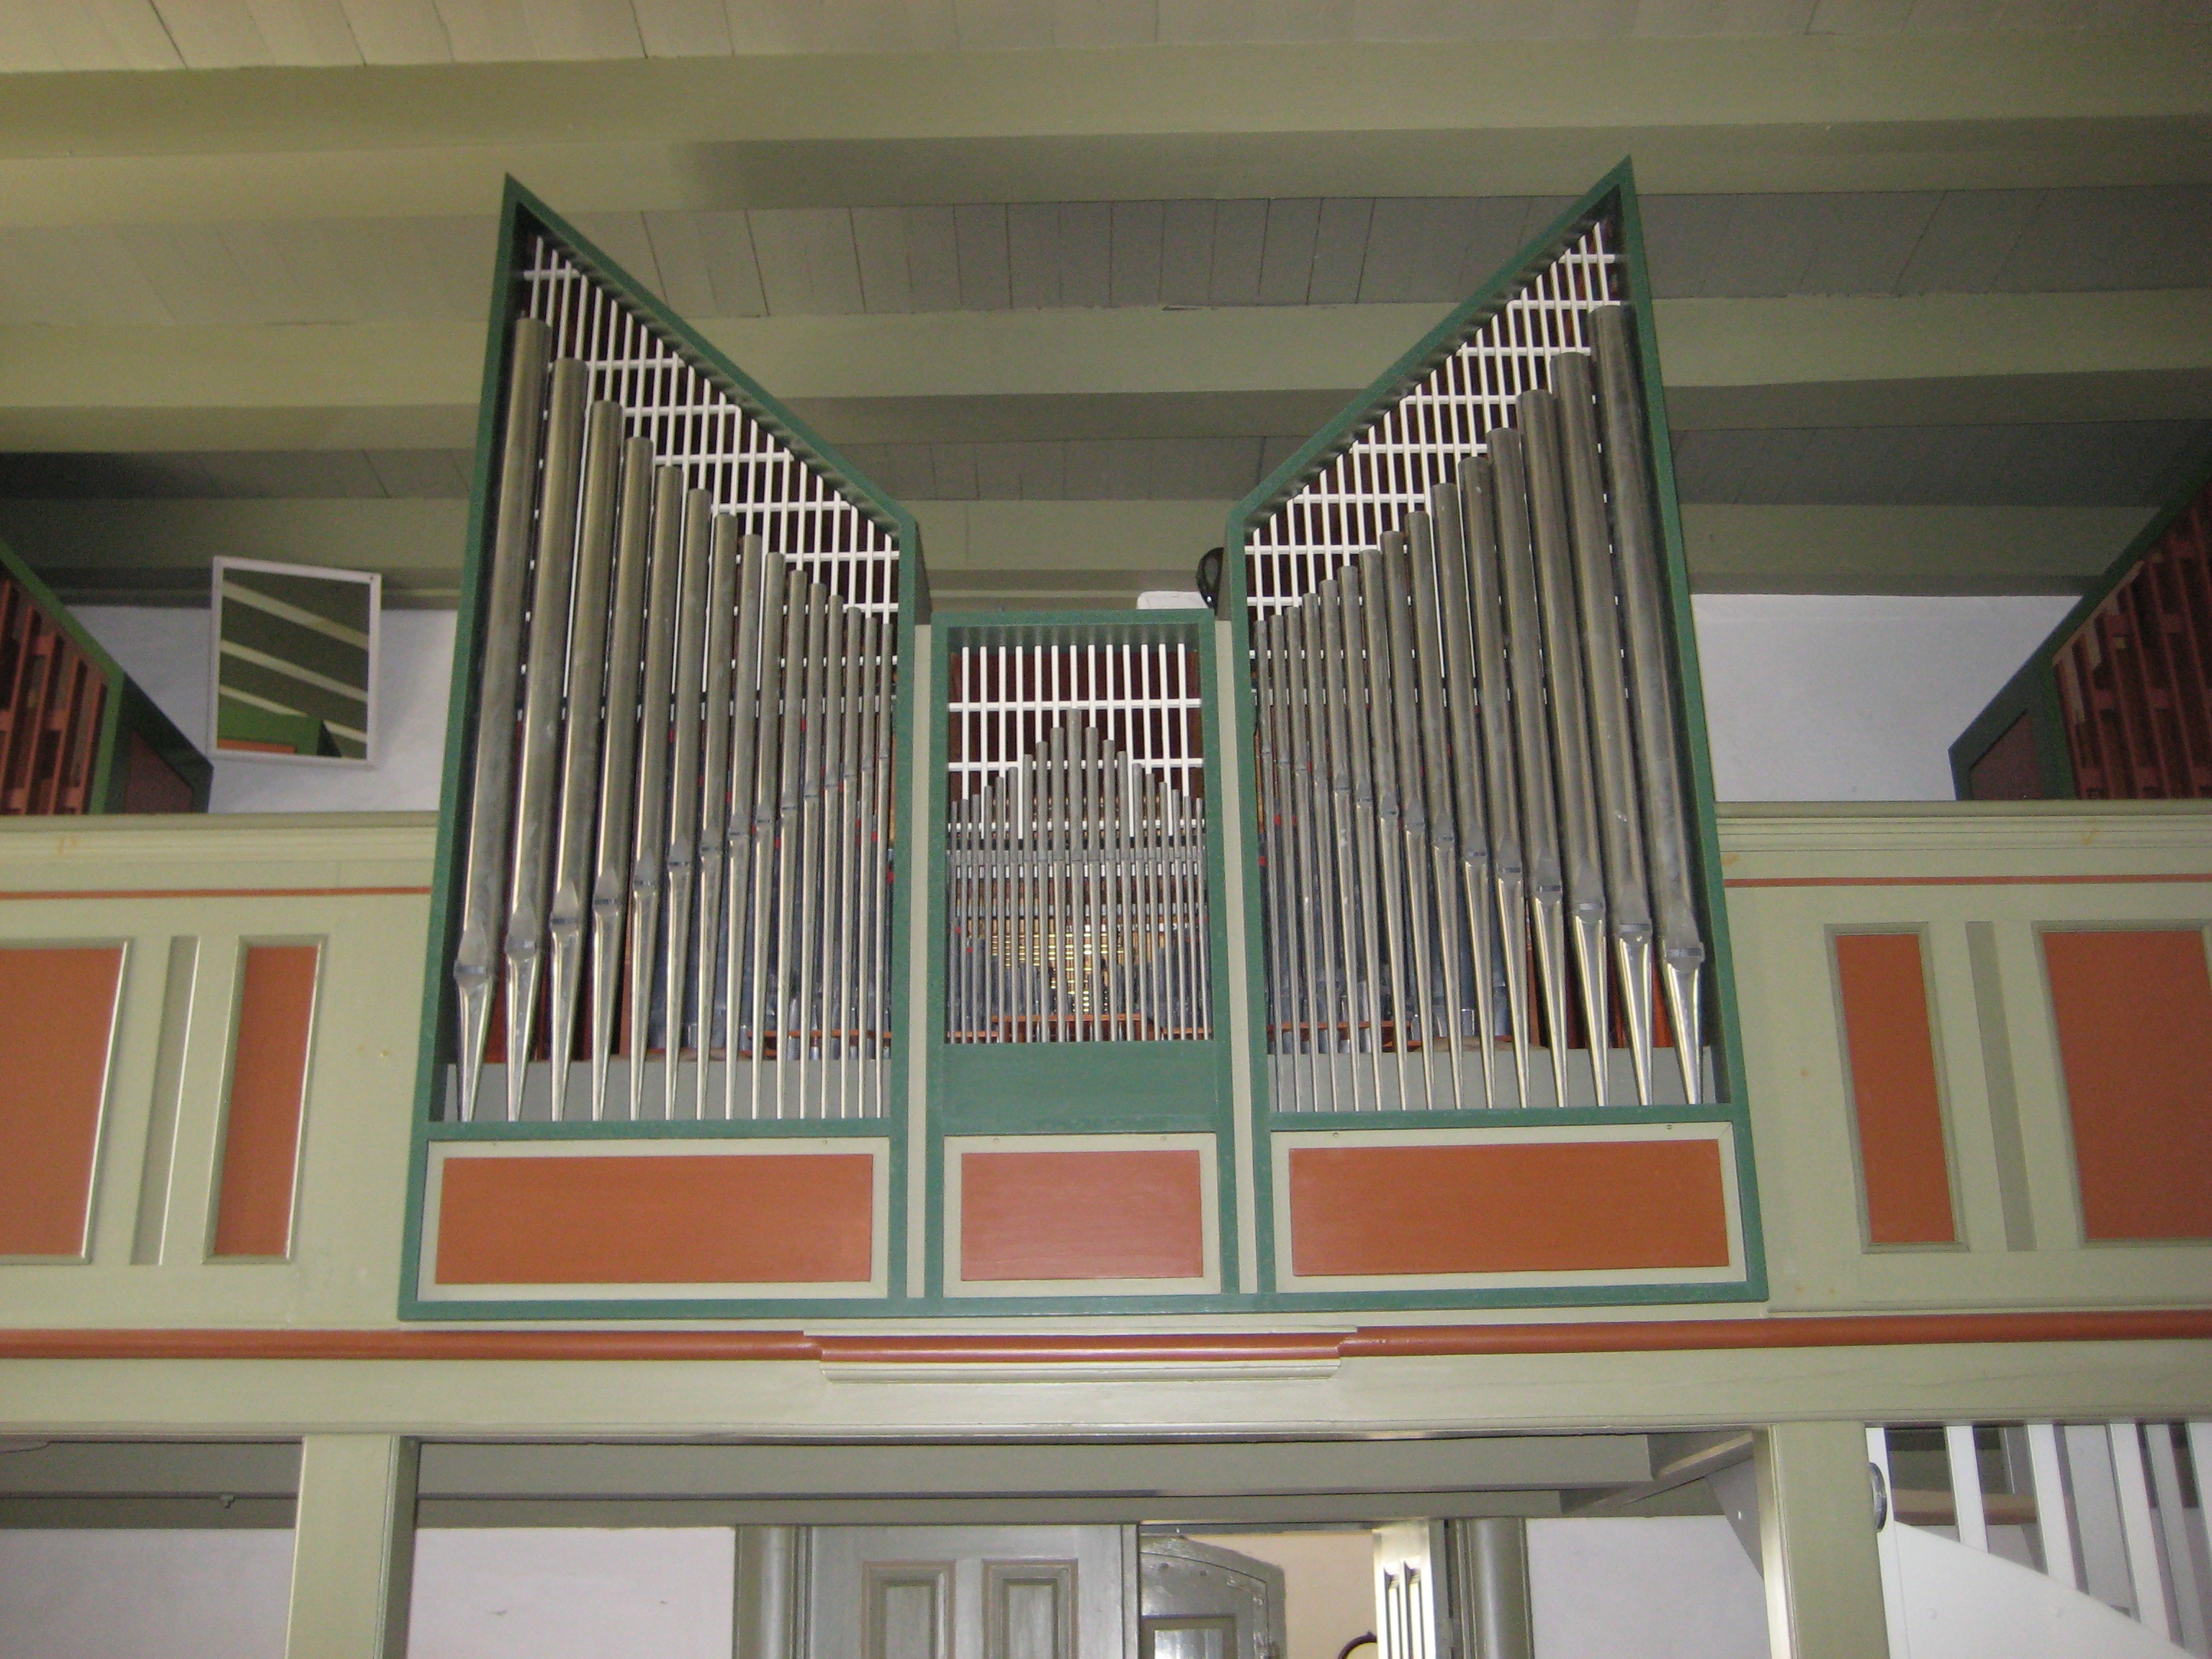
architecture, house, window, home, facade, church, musical instrument, interior design, handrail, design, stairs, denmark, daylighting, church organ, baluster, window covering